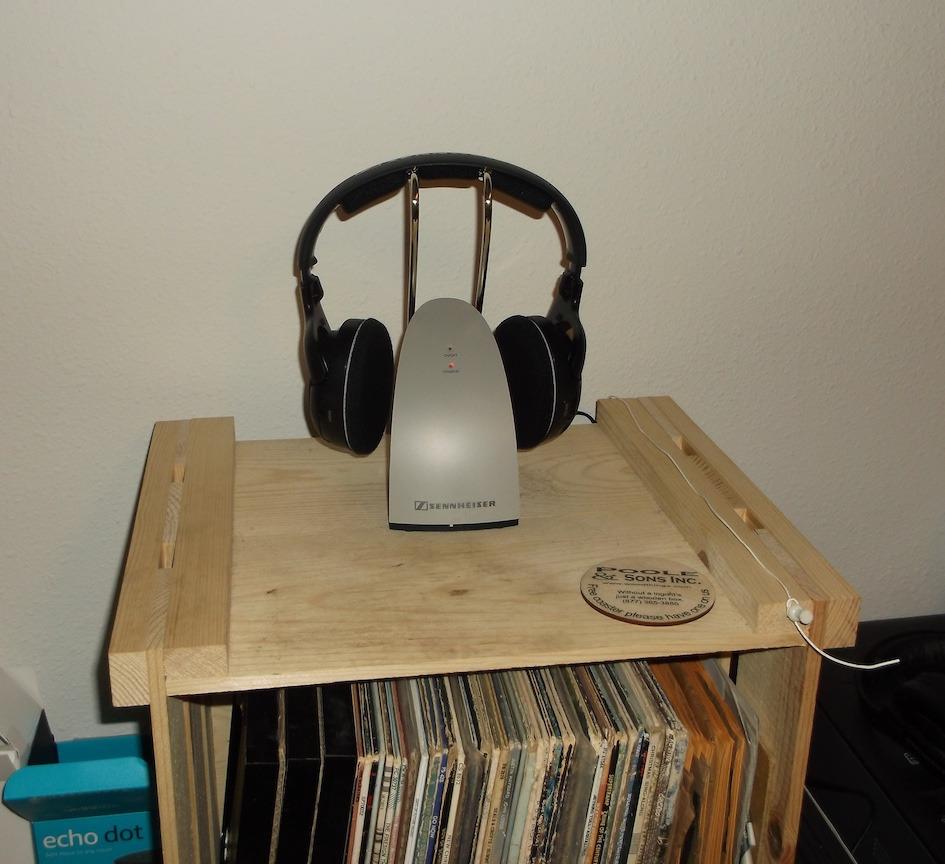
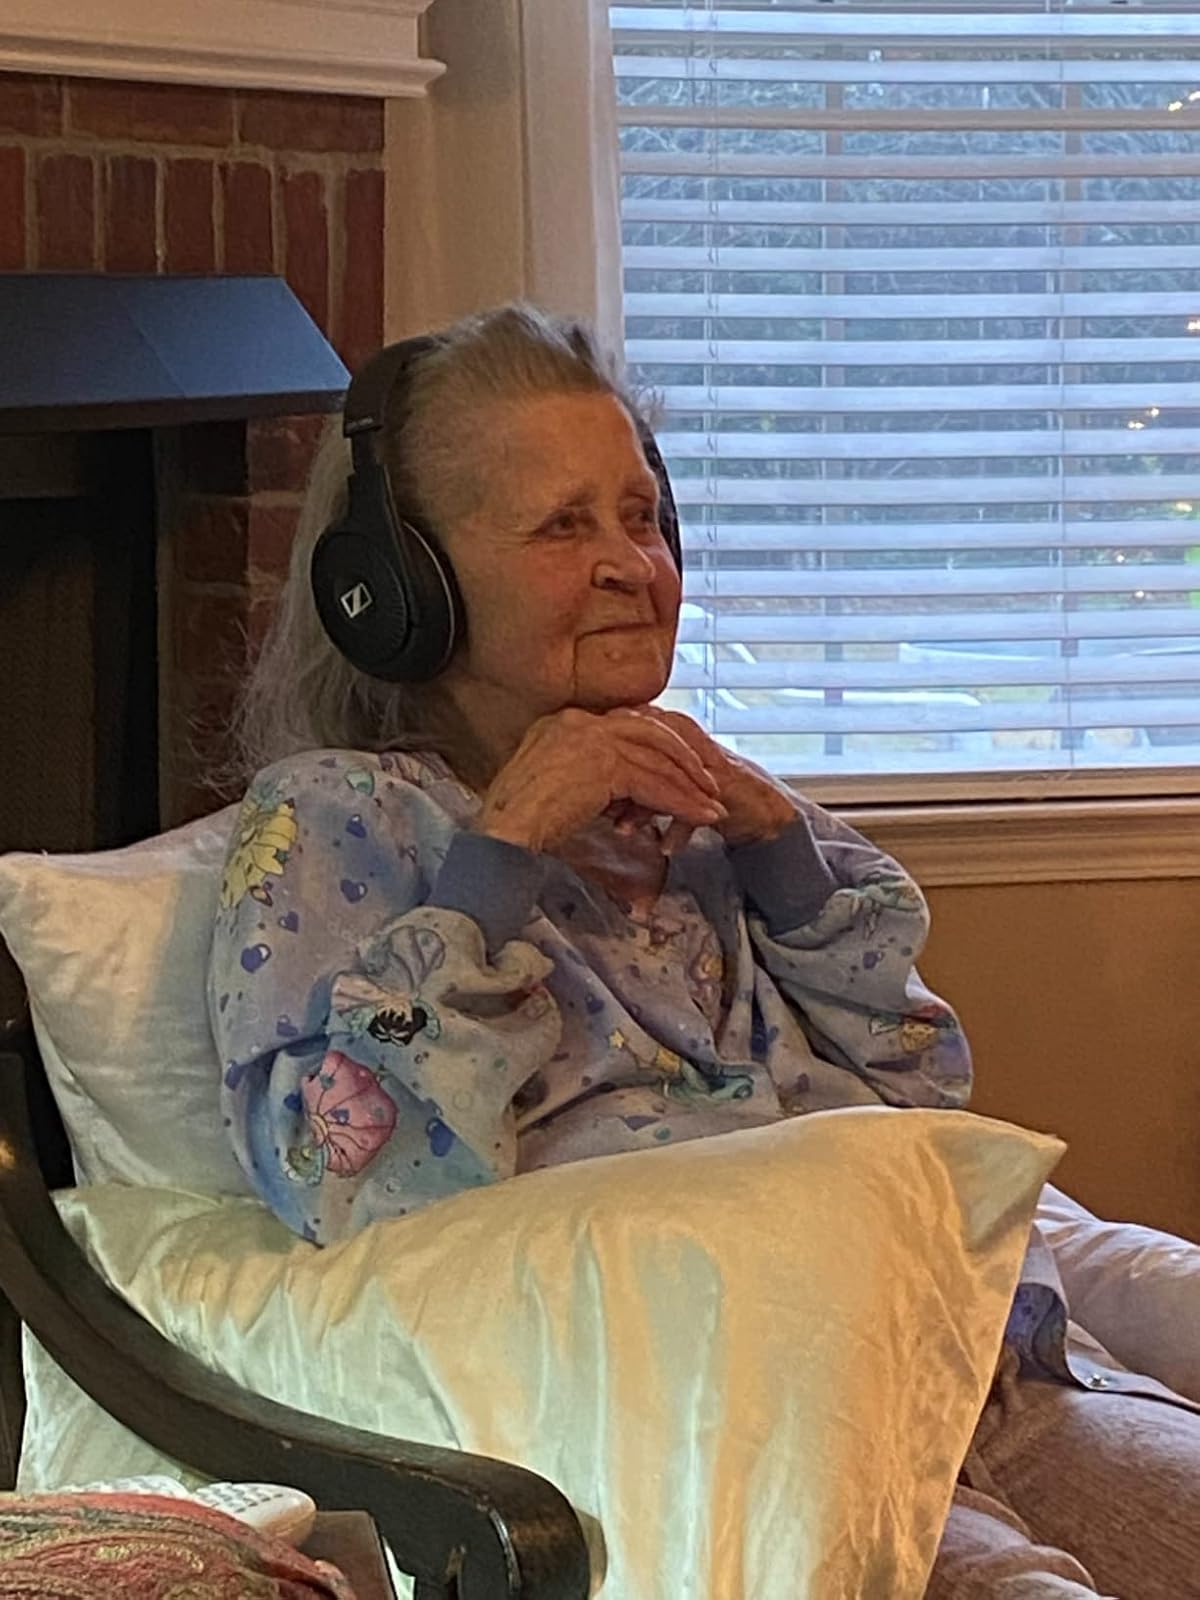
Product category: headphones
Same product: yes